Bedlington

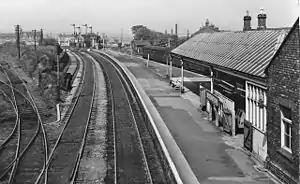
Bedlington once housed a public railway station, seen here in 1965. The line is still in use, but the station is no longer in service.

The parish was abolished on 1 April 1974 and became an unparished area in Wansbeck district.